Gulf (film)

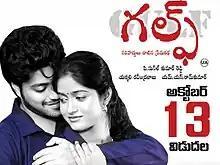
Release poster

Gulf is a 2017 Indian Telugu-language film directed by P. Sunil Kumar Reddy and starring Chetan Maddineni and newcomer Dimple Hayathi. The film is about Indians who move to the Gulf in search of jobs. The film depicts several real incidents.